Lime Kilns (Lincoln, Rhode Island)

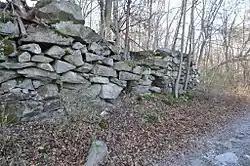
Lime kiln remains off Sherman Avenue

The Lime Kilns of Lincoln, Rhode Island, are the remnants of three colonial-era lime kilns, all that is left of one of the oldest lime processing operations in North America. They are located respectively off Louisquisset Pike, Sherman and Dexter Rock Roads in an area that has been known for its lime processing since the 17th century. When originally built, they were roughly cylindrical structures fashioned out of unmortared rubble stone. The first kiln, whose ruins are located near the Flanagan campus of the Community College of Rhode Island west of Louisquisset Pike (approximately ), was the largest of the three, nearly in diameter. The second kiln remains are located to the south of Sherman Avenue, near its junction with Louisquisset Pike (approximately ). In 1984 the standing walls were high, with three recognizable openings. The third kiln, of which only a partial wall remains standing, is located on the south side of Dexter Rock Road (approximately ).